Klonk

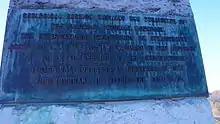
Monument inscription at Klonk

The positioning of the boundary between Silurian and Devonian has been a matter of discussion since the 19th century. The so-called hercynian question was resolved only after the ratification of the GSSP in 1972. The monument was declared as a protected area in 1977.